Hajime Sasaki

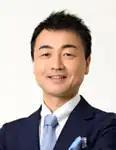
Official portrait, 2019

is a Japanese politician serving as a member of the House of Representatives since 2012. From 2018 to 2019, he served as director of the . He is the nephew of Mamoru Sasaki.